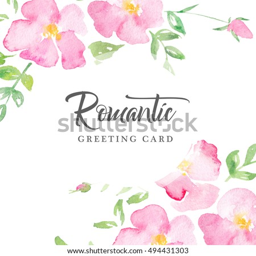
watercolor wild roses - floral background .